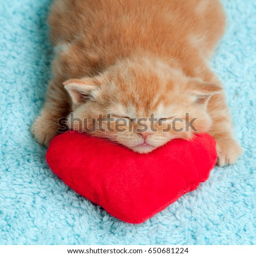
little kitten sleeping on the red heart - shaped pillow